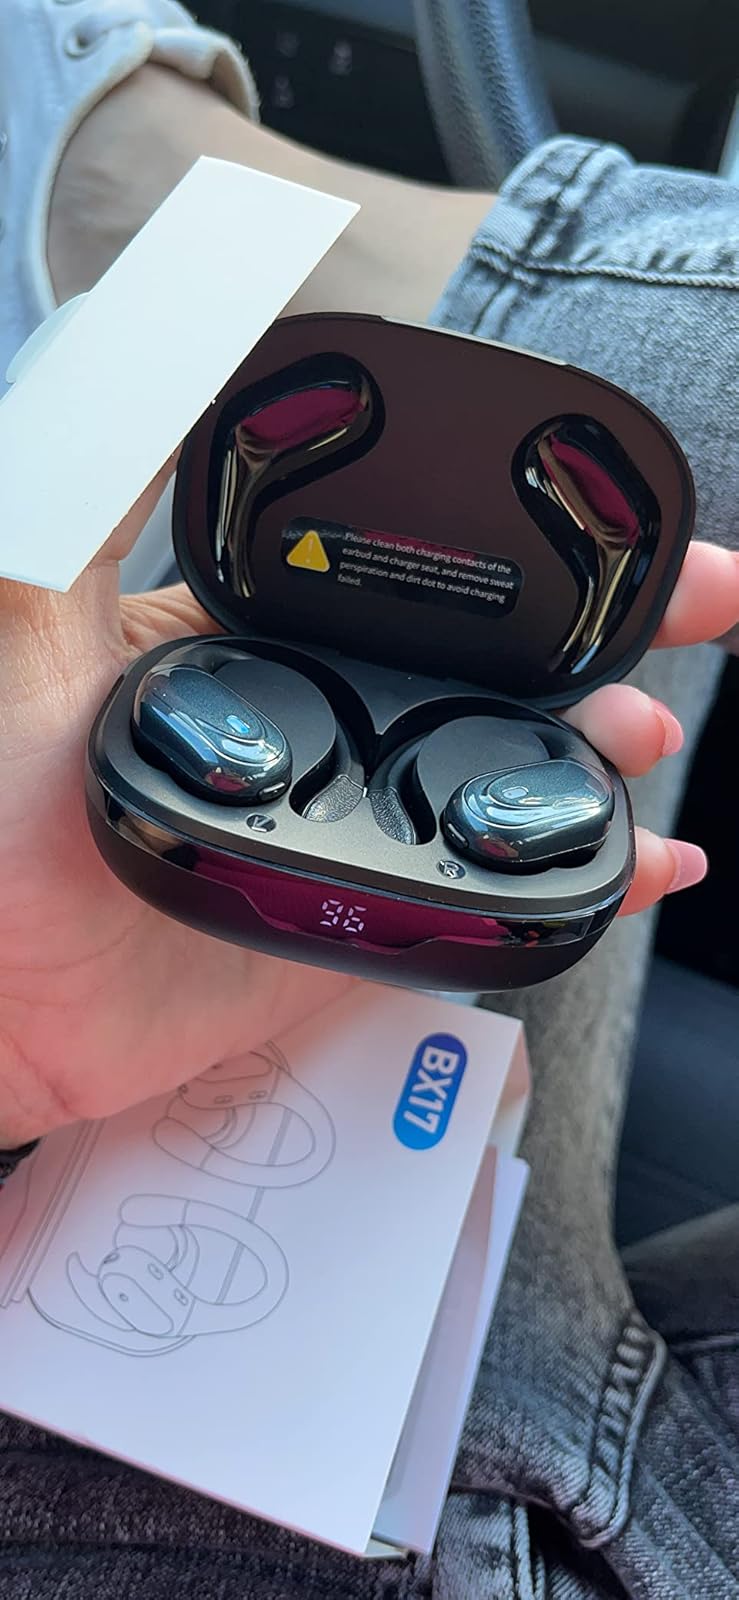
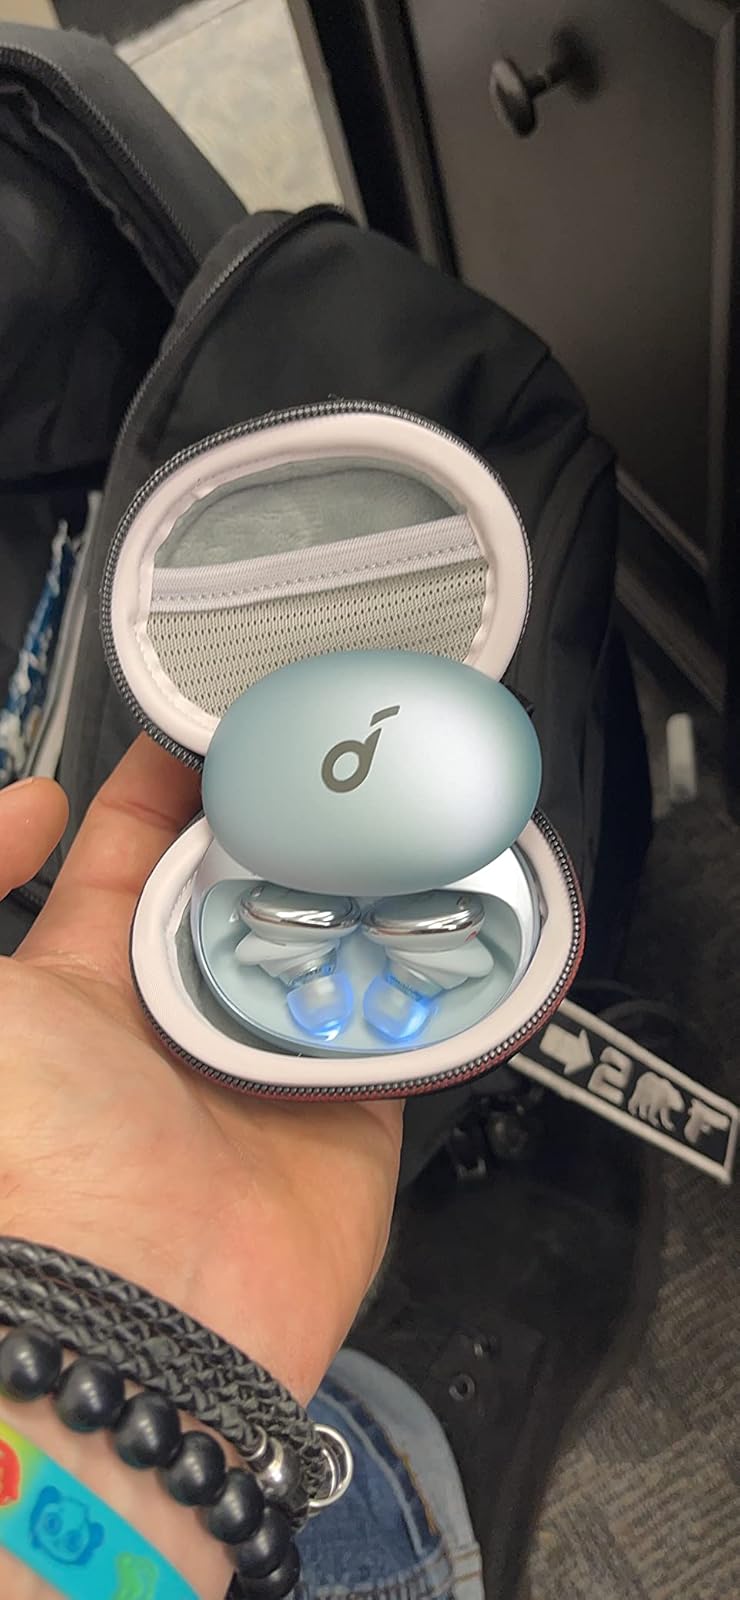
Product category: earbuds
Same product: no